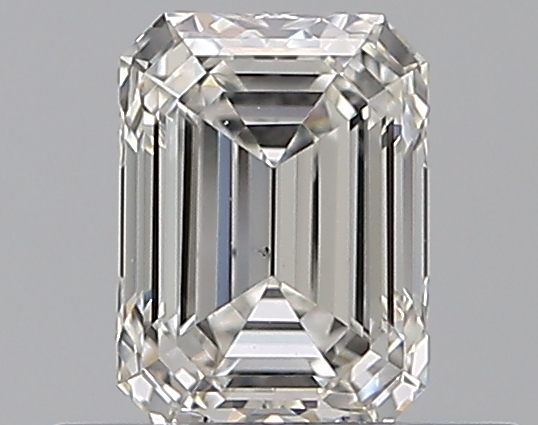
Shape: emerald
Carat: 0.5
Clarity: VS1
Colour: G
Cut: EX
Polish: EX
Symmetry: VG
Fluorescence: F
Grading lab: GIA
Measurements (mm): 5.17 x 3.82 x 2.62